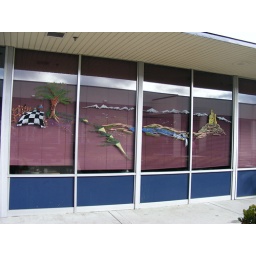
Here's the whole scenario - Pooh and Piglet on the road to the golden castle in the sky.